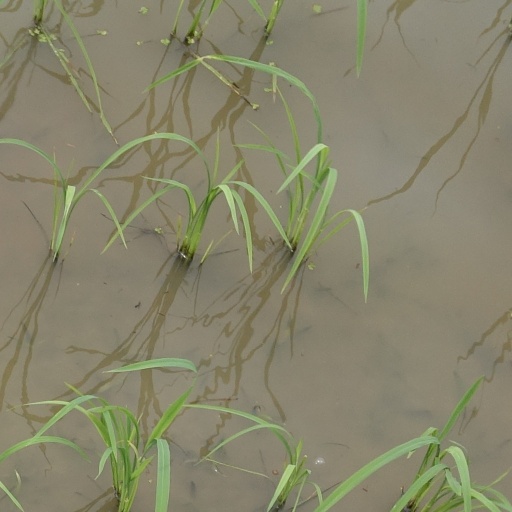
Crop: rice